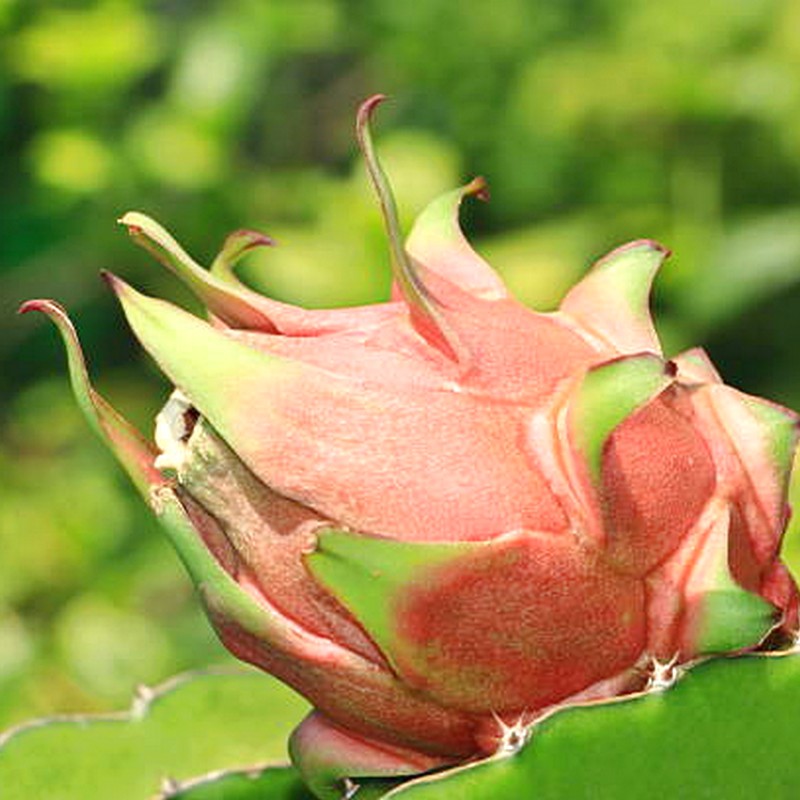
Label: Fresh Dragon Fruit